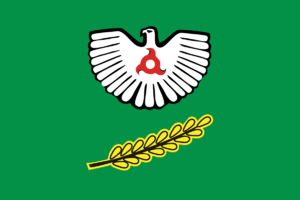
Nazran est une ville de la république d'Ingouchie, dans la sud de la Russie. Sa population s'élevait à 105 823 habitants en 2014.